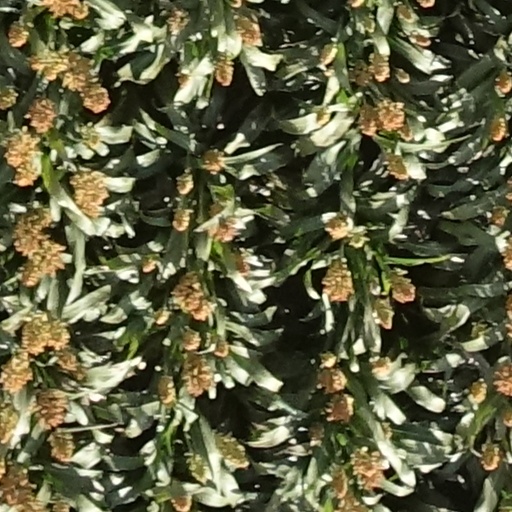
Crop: sorghum